Samding Dorje Phagmo

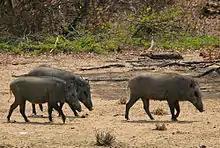
Wild sows

In premodern Tibet, the successive incarnations of Dorje Pakmo were treated with royal privilege and, along with the Dalai and Panchen Lamas, (and when they were in Tibet, the Chinese Ambans) were permitted to travel by palanquin or sedan chair. Unlike most other nuns, Dorje Pakmo was allowed to wear her hair long, but was never to sleep lying down – in the day she could sleep sitting up in a chair, but was expected at night to remain in a meditative position.